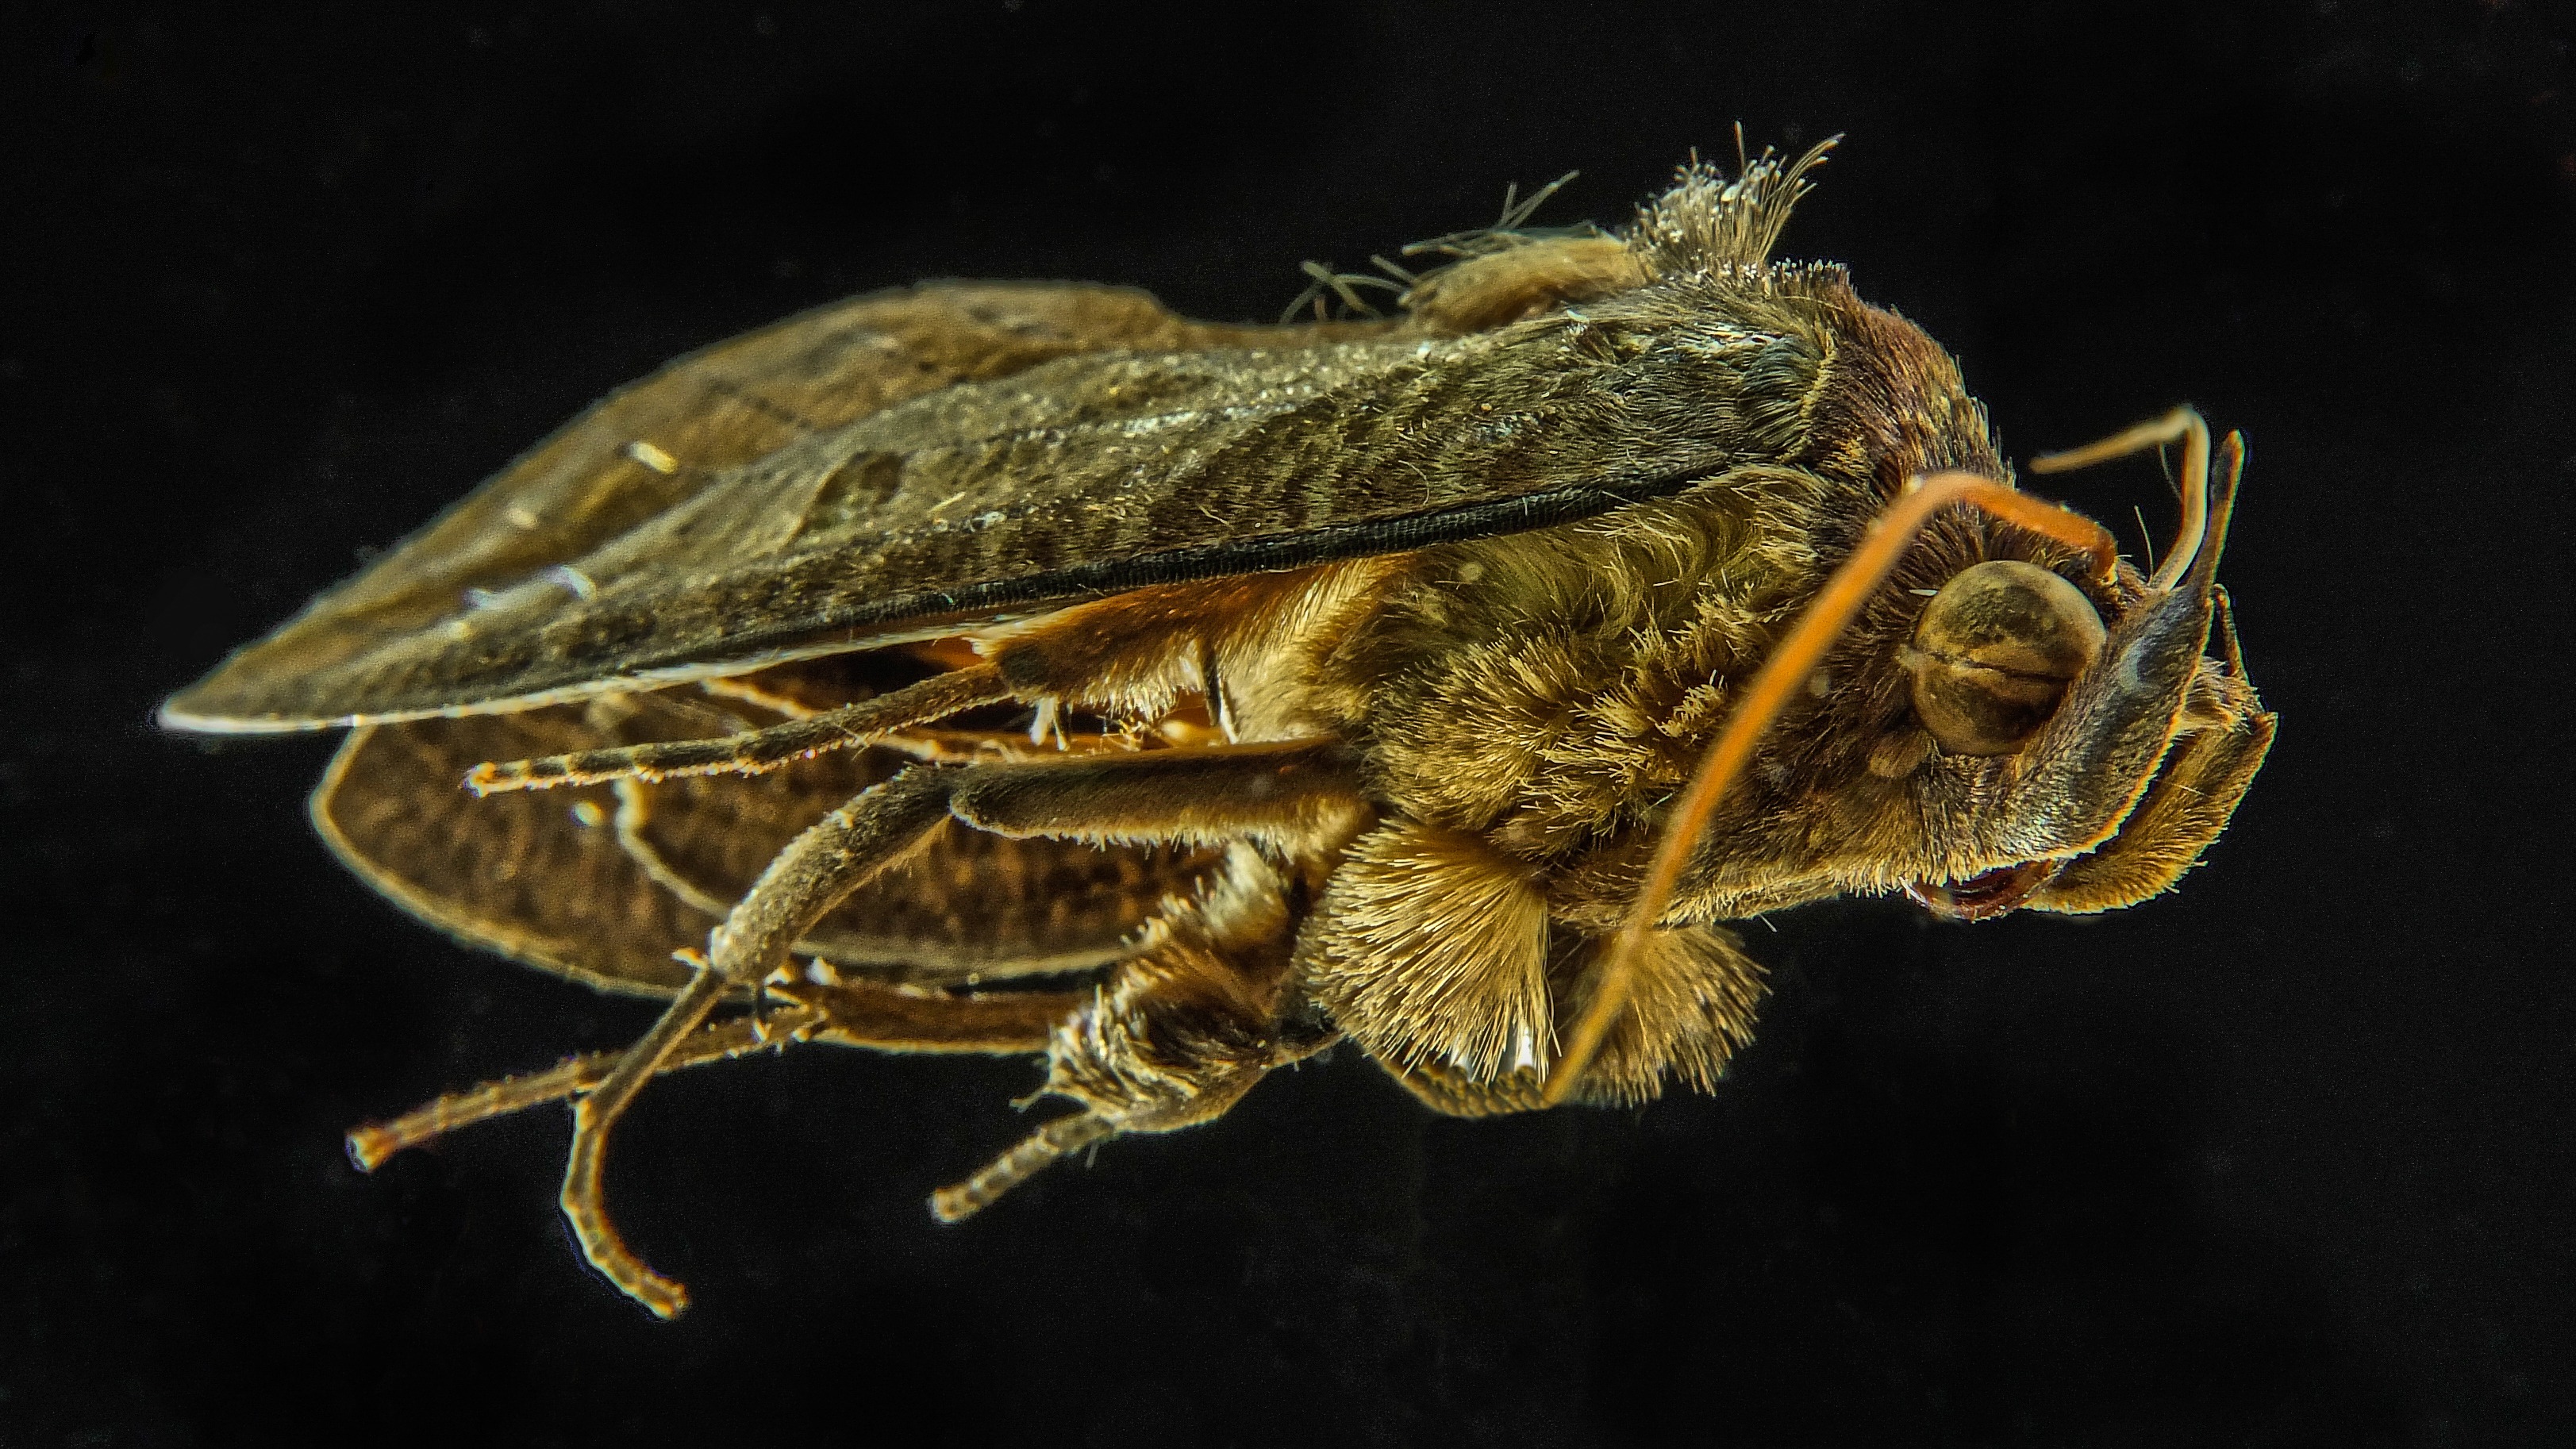
photography, fly, insect, moth, butterfly, fauna, invertebrate, close up, wasp, macro photography, honey bee, true bugs, nahufnahme